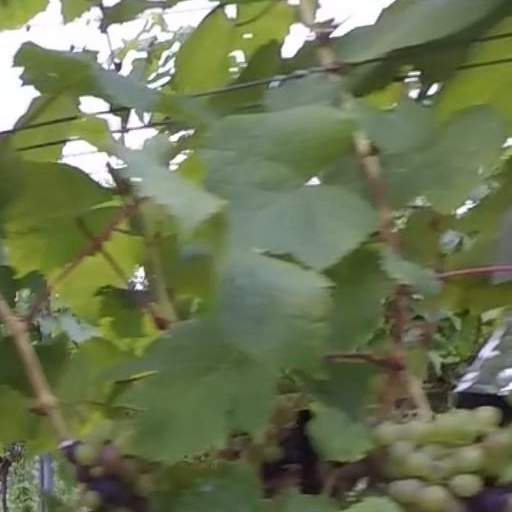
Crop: grape